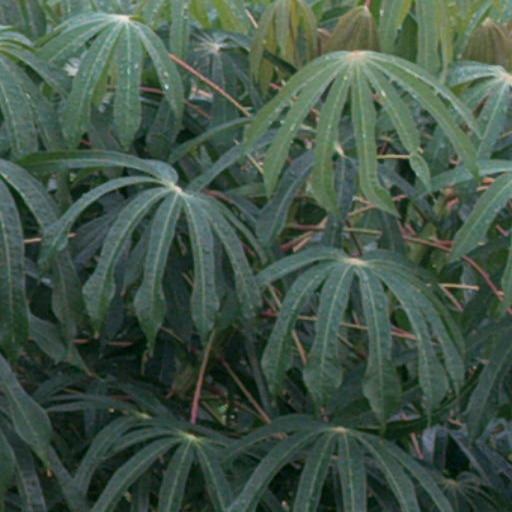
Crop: cassava